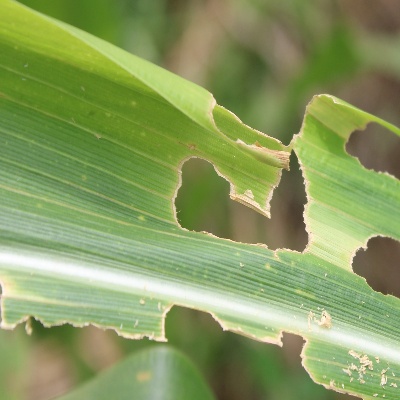
Crop: Maize
Condition: fall armyworm